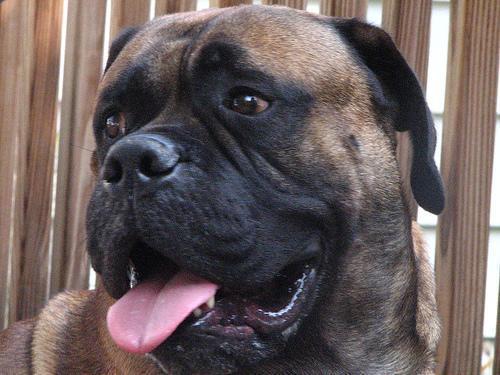
bull_mastiff